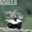
Label: skunk